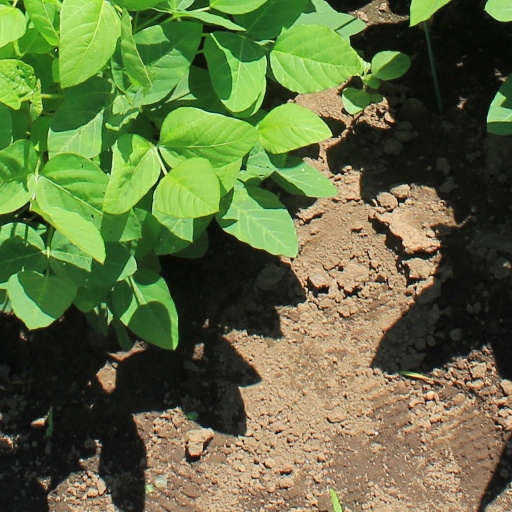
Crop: soybean